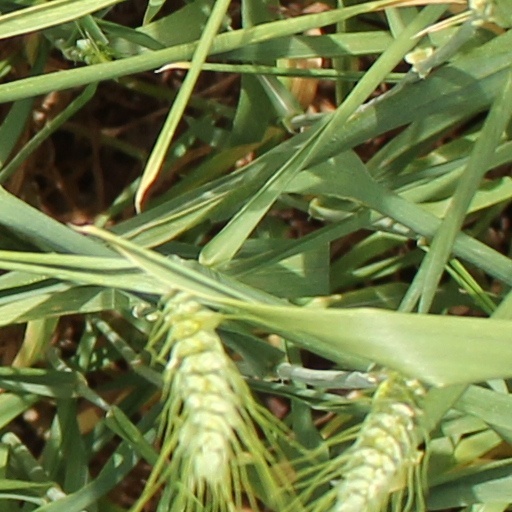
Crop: wheat